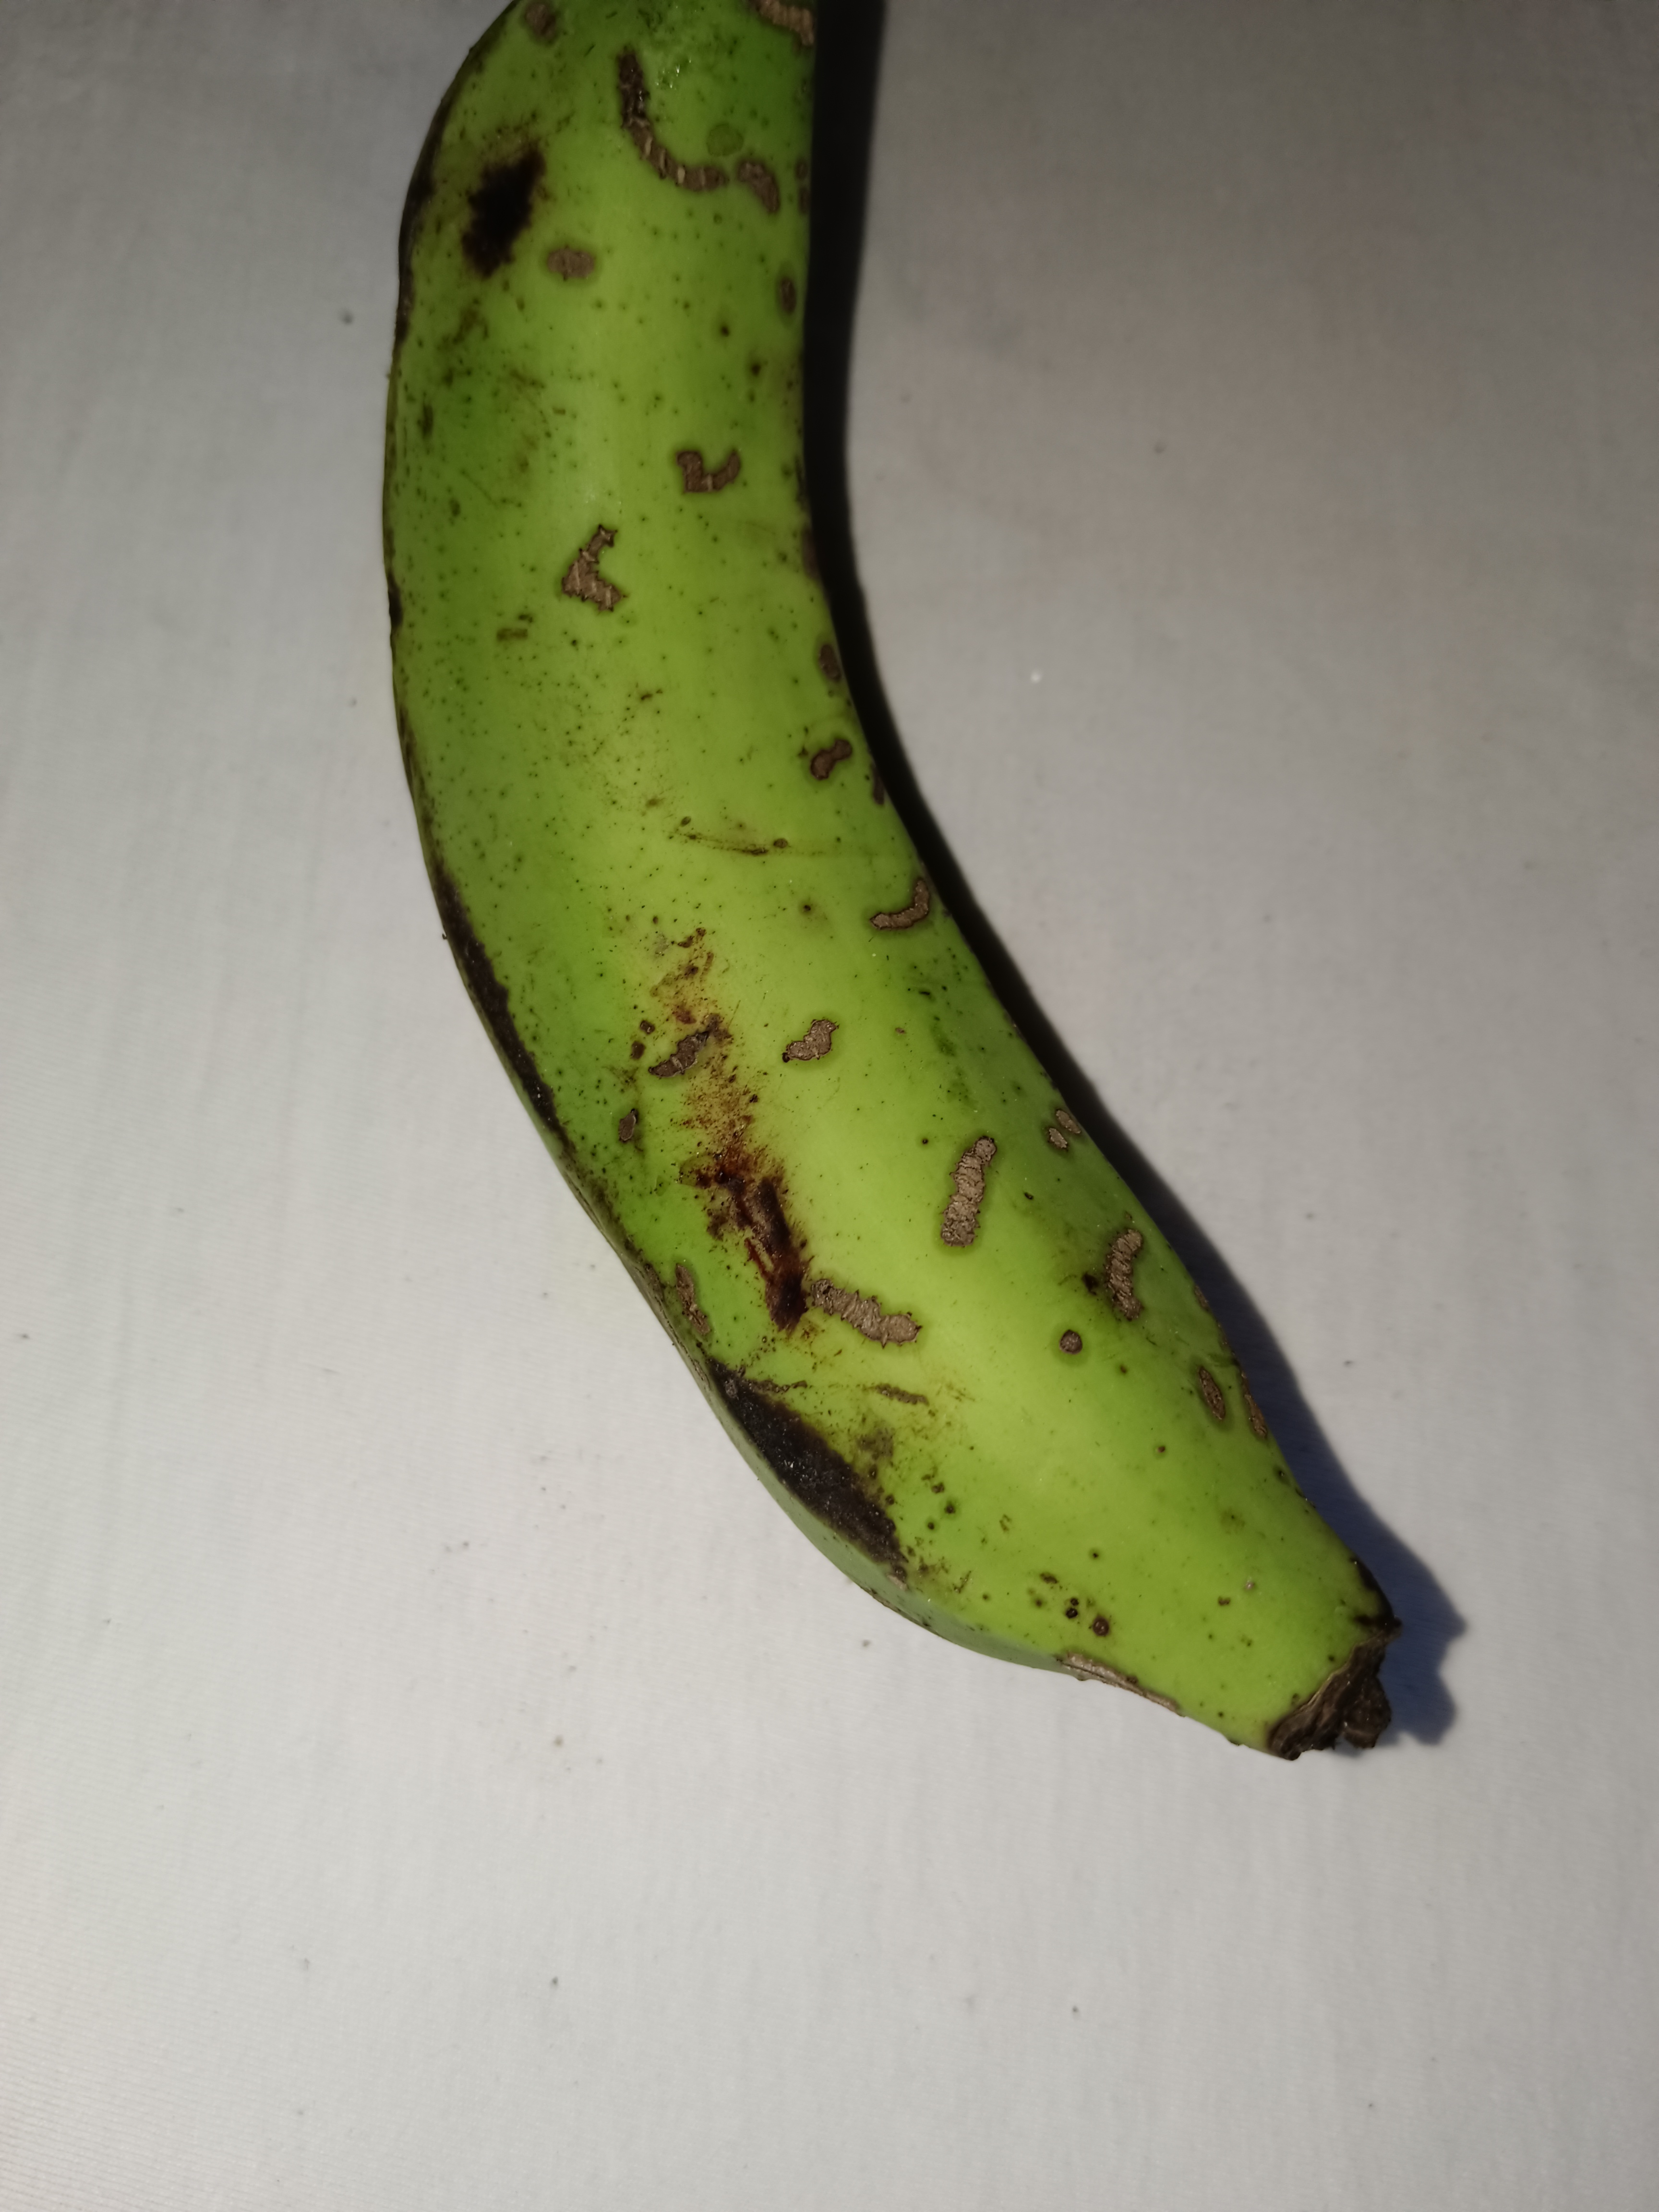
Banana variety: Shagor